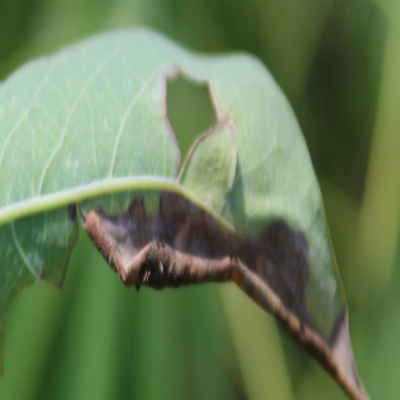
Crop: Cassava
Condition: bacterial blight